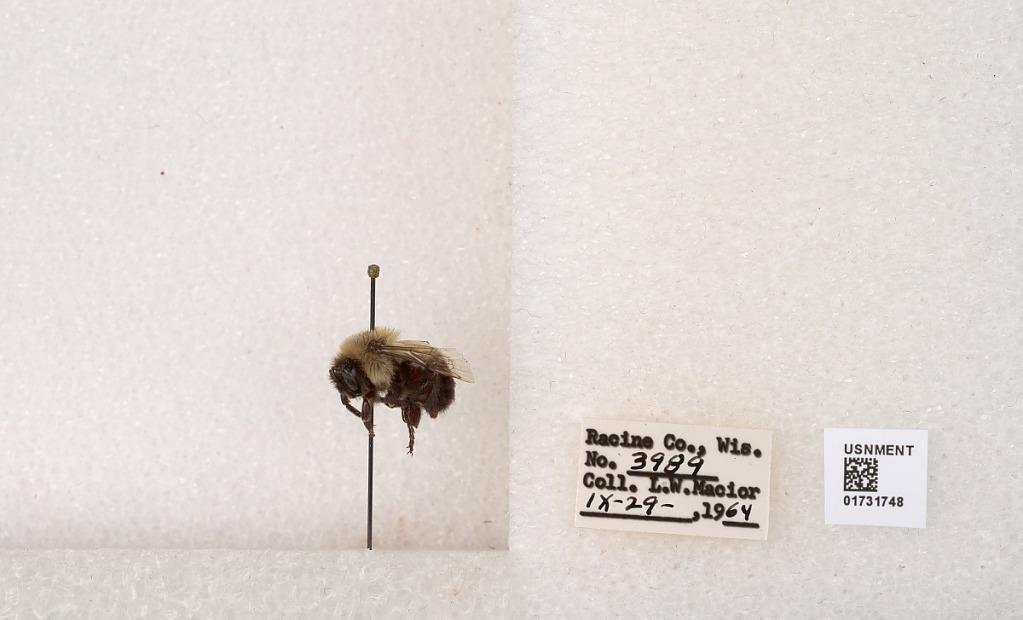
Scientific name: Bombus impatiens Cresson
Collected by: L. Macior
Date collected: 1964-9-29
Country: United States
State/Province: Wisconsin
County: Racine
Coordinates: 42.7299, -87.8123